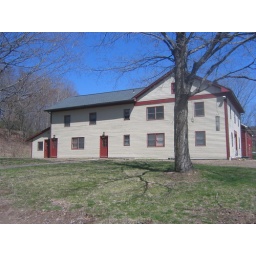
My apartment house in Mansfield Hollow - my place is ground floor between the two red doors